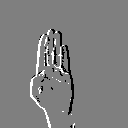
ASL letter: b